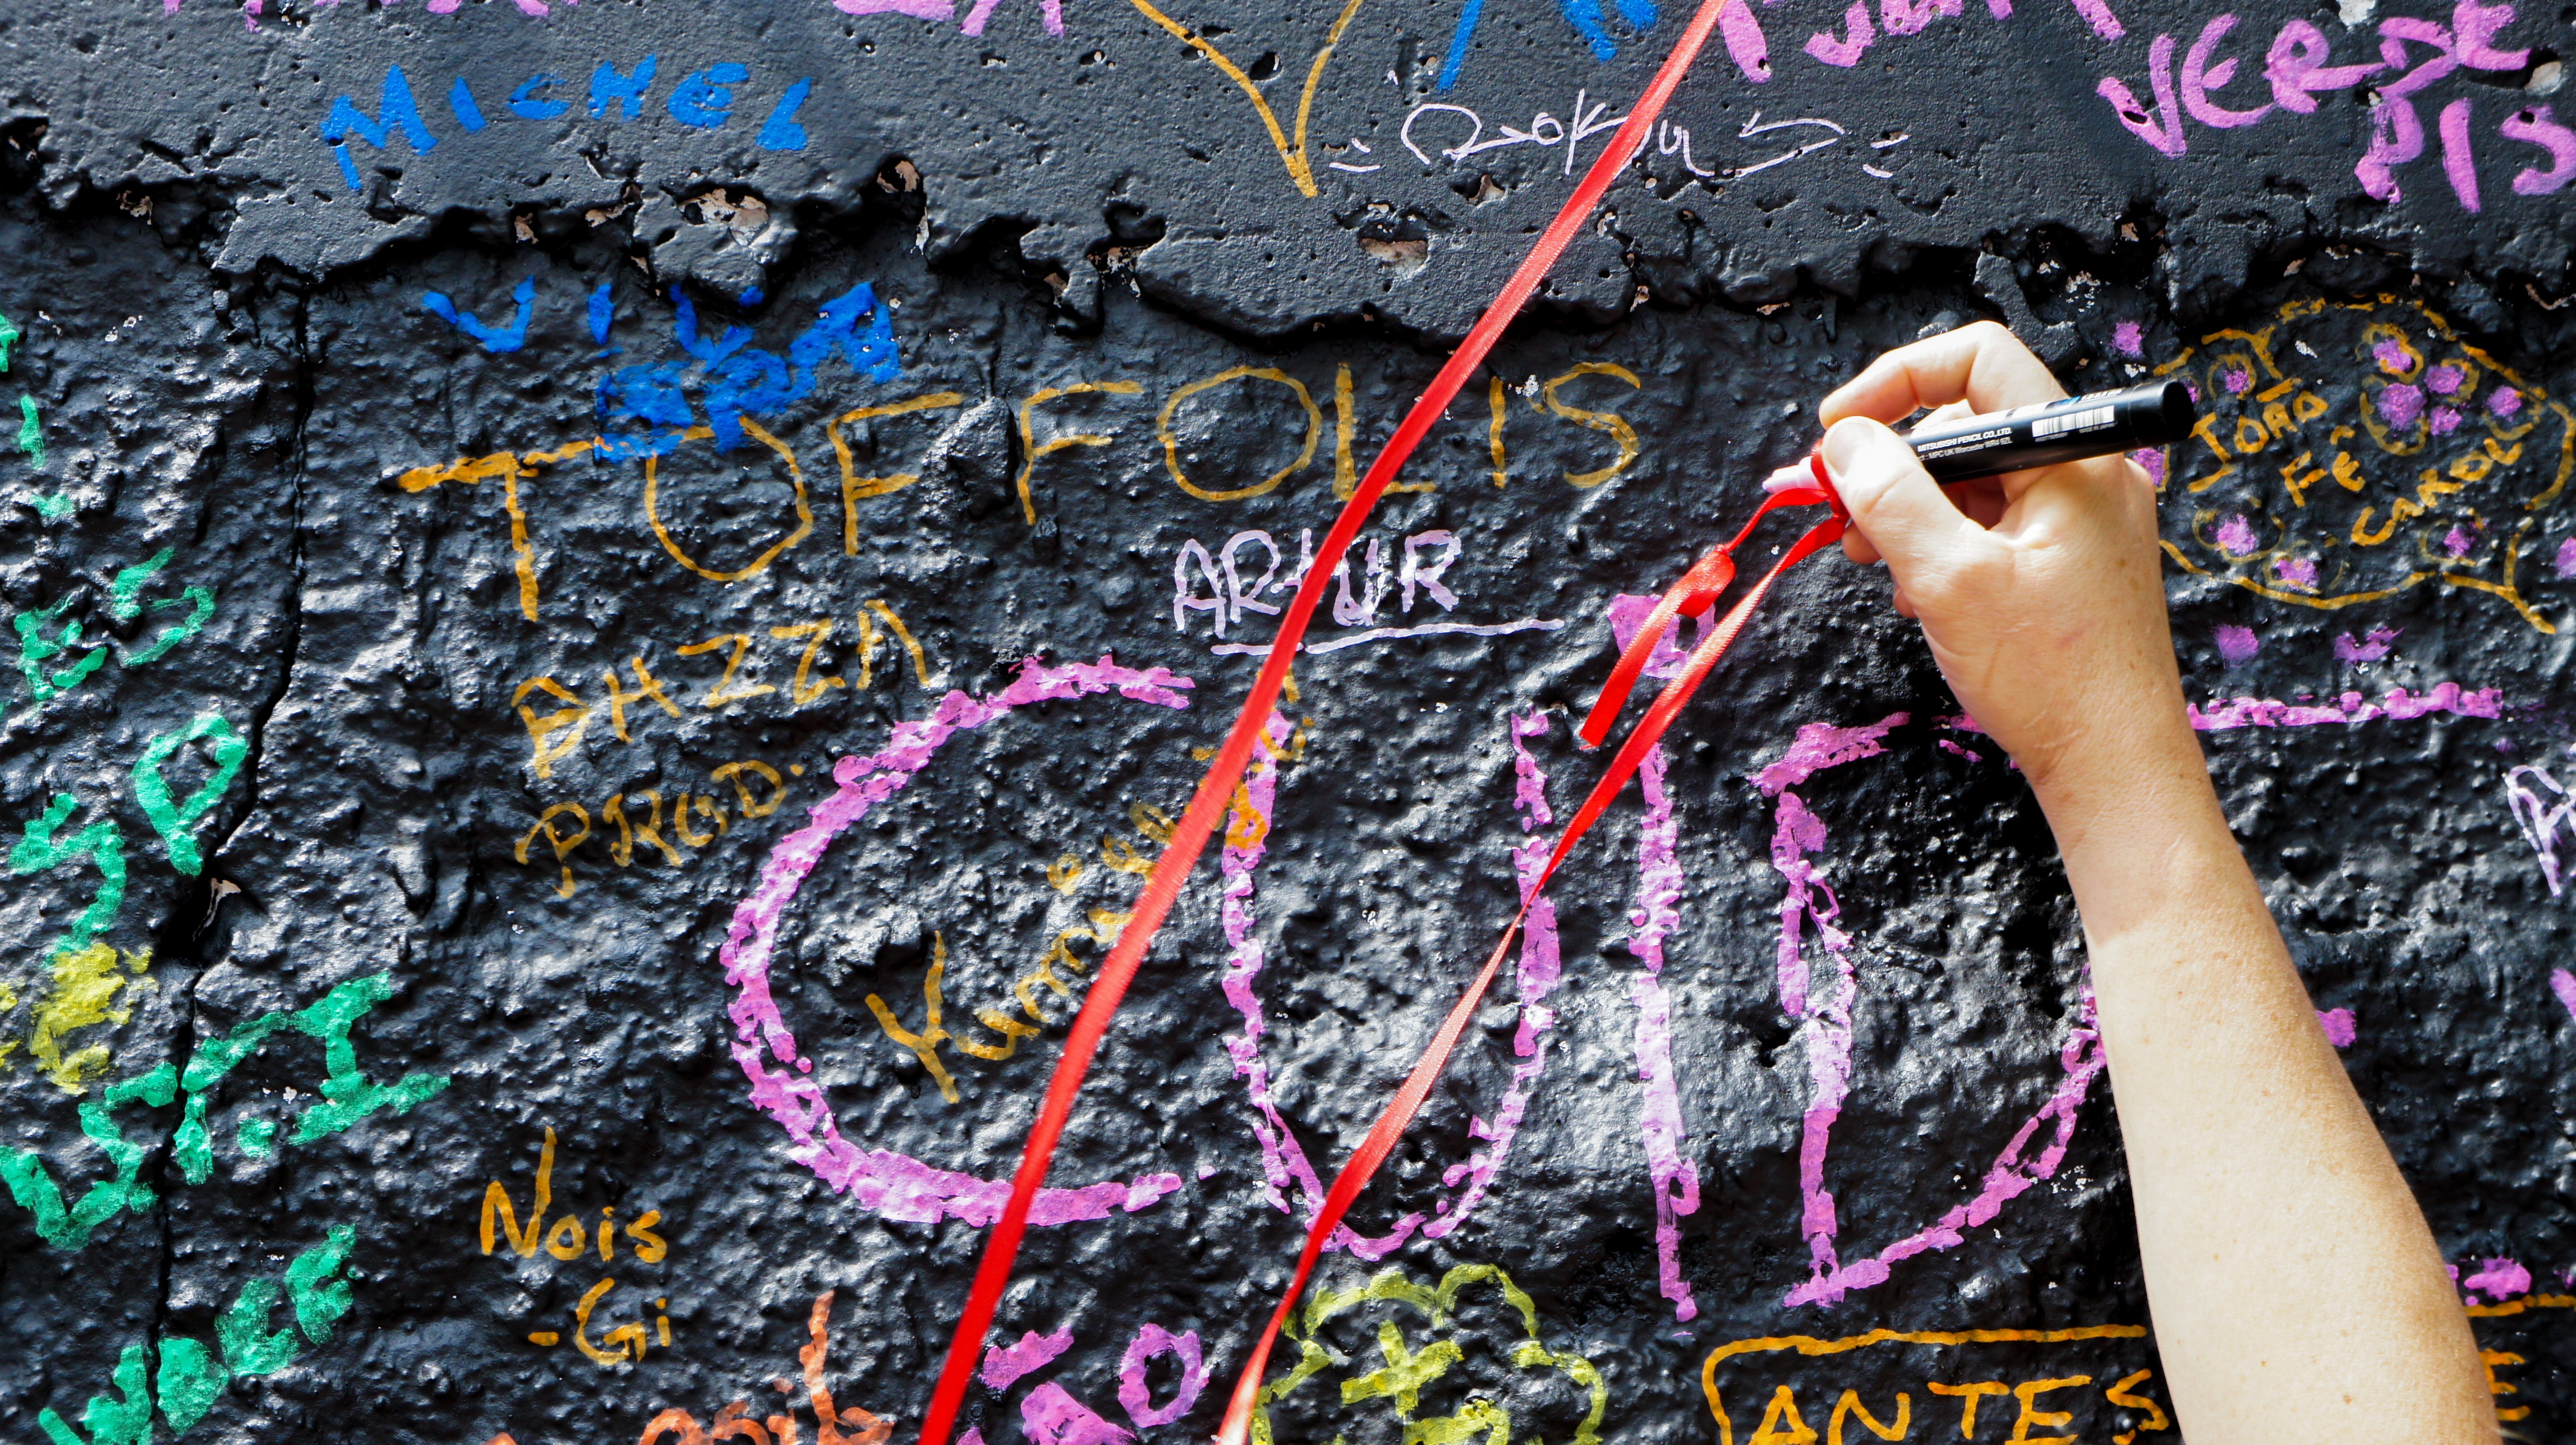
color, art